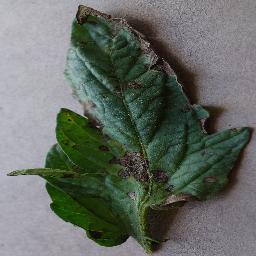
Label: Tomato___Early_blight